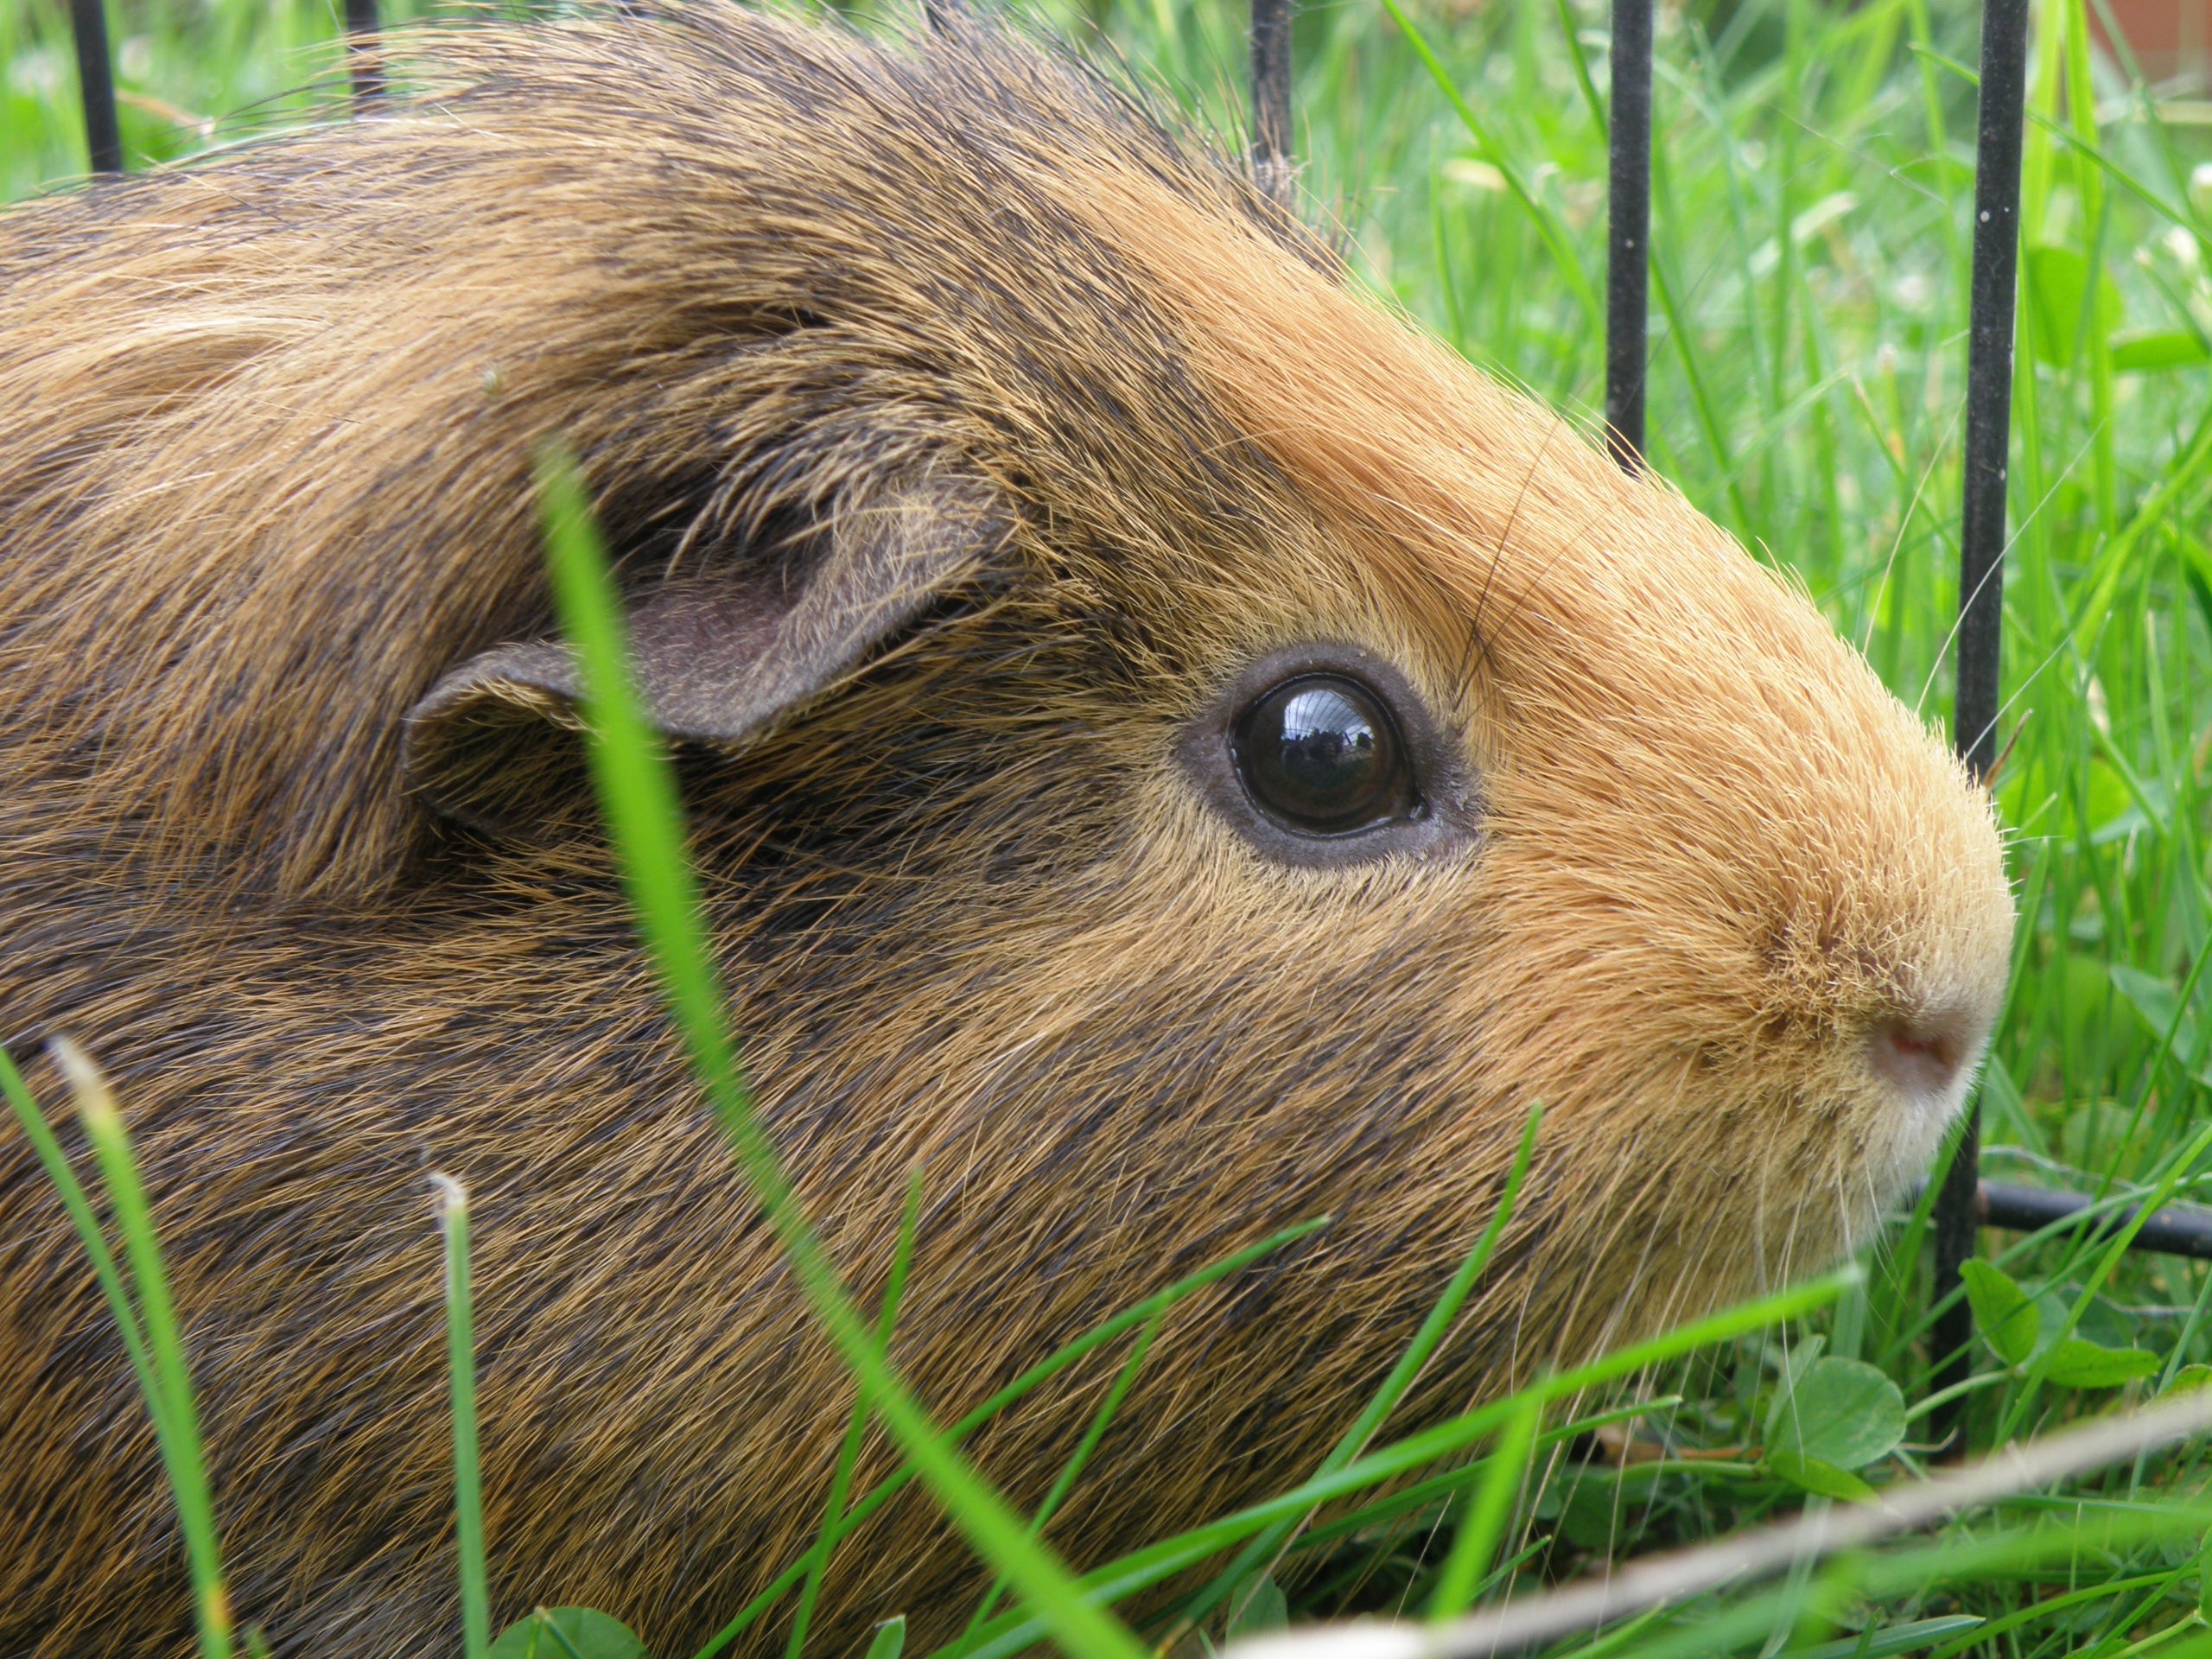
grass, male, wildlife, portrait, mammal, rodent, fauna, guinea pig, whiskers, head, vertebrate, capybara, agouti